Canadian military bands

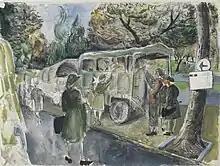
The Canadian Women's Army Corps Brass Band leaving for a concert in Apeldoorn, 1945.

During the Korean War there was a large expansion of the army, and the size and number of bands increased. In 1954, a school of music was established in Esquimalt, originally for musicians of the Royal Canadian Navy (RCN), but now for all Canadian Forces musicians to receive training, being the Canadian equivalent of the United States Armed Forces School of Music and the Royal Military School of Music. The largest gathering of Canadian military bands took place in 1967 during the Canadian Armed Forces Tattoo 1967 for the Canadian centenary. In 1974, Lynn Hong became the first woman to join a military band in Canada. Until the early 21st century the Music Branch also had drum and bugle corps and corps of drums within all branches of the CAF (the former formation is now only present in a few bands of the reserve formations). In 1994, the federal budget of Prime Minister Jean Chrétien resulted in the disbanding of five of the nine regular force bands. In June 1997, Art Eggleton, Minister of National Defence announced a restructuring of the Music Branch to included the creation of a new band in Victoria and another one in Edmonton, acting a full-time regular force naval band in the West.